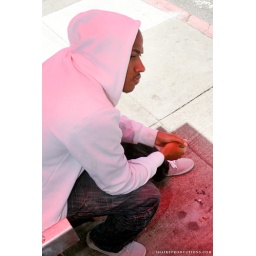
Photo by Sherrie Thai of Shaireproductions.comThis photo was shot with available light underneath a bus shelter with a red translucent rooftop.